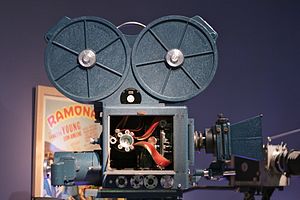
Technicolor
3-stribe Technicolor-kamera.
Technicolor er navnet på en farveskabelsesproces, hvor man benyttede 3 farvefiltre, som blev frembragt gennem en prisme i et specieltbygget kamera.